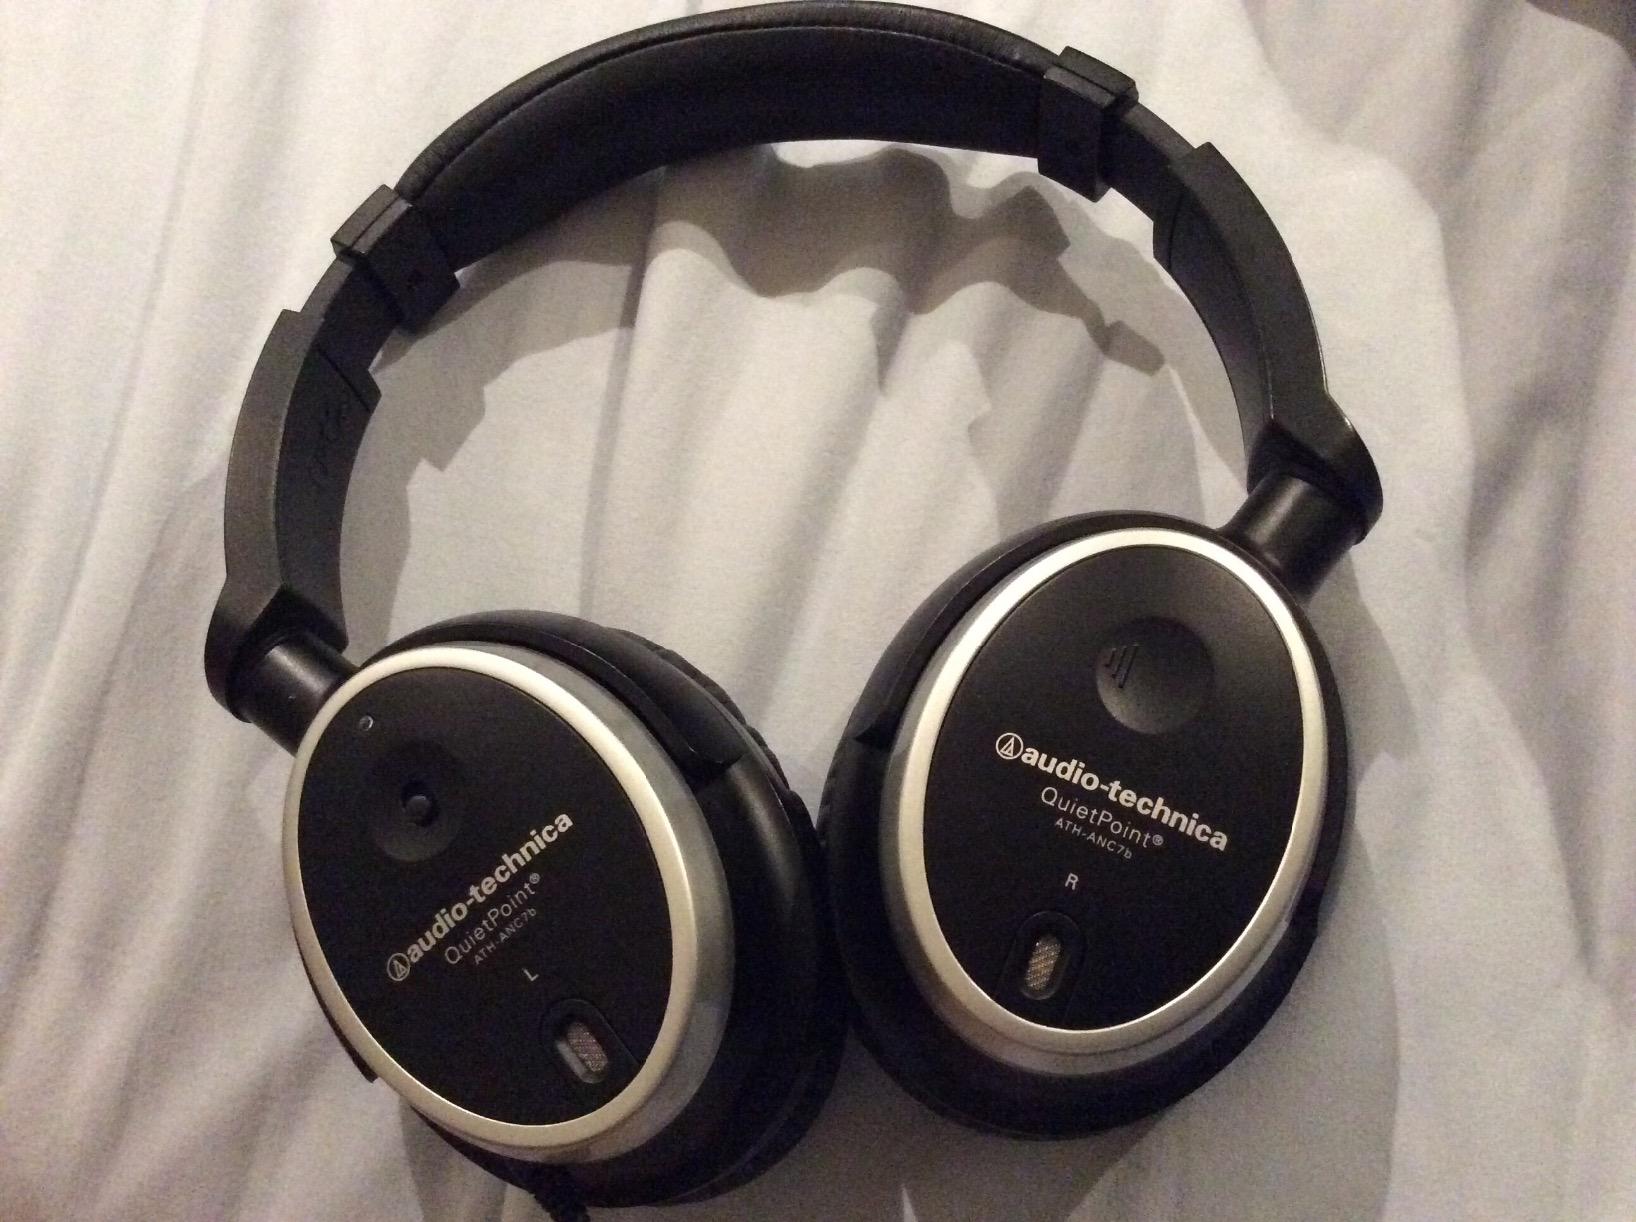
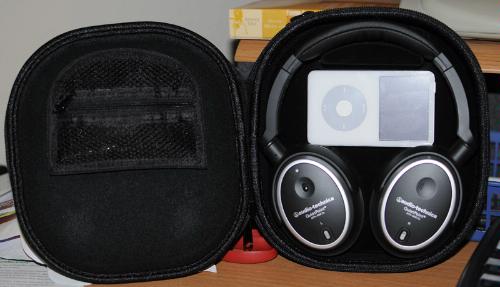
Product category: headphones
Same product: yes